Louis Gathmann

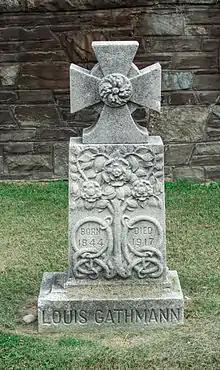
Grave of Louis Gathmann at Glenwood Cemetery.

Gathmann died on June 3, 1917, at the home of his daughter in Washington, D.C. He was buried in Glenwood Cemetery.